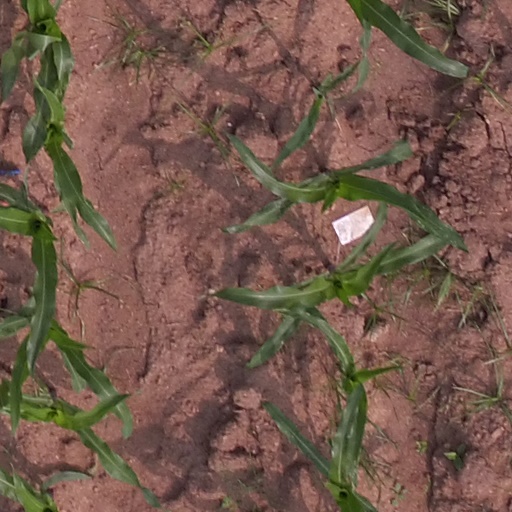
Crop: maize; corn